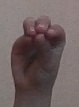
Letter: ha